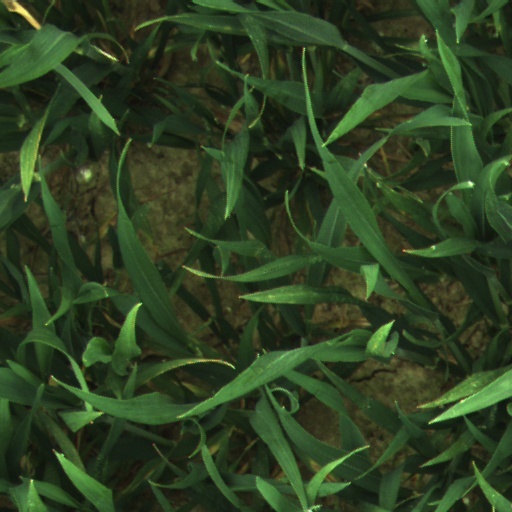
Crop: wheat